Andrea Petkovic

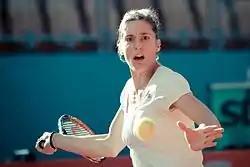
Petkovic at the 2011 Fed Cup

Returning to the Brisbane International, and with coach Petar Popović, Petkovic improved on her previous best semifinal appearance by reaching the final, where she lost to Wimbledon semifinalist Petra Kvitová.